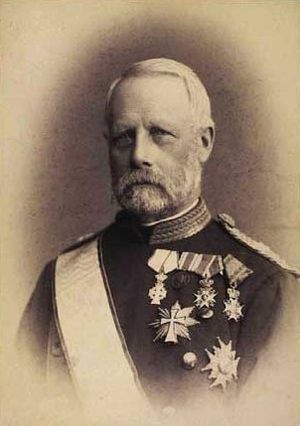
Jacob Ernst
Jacob Ernst